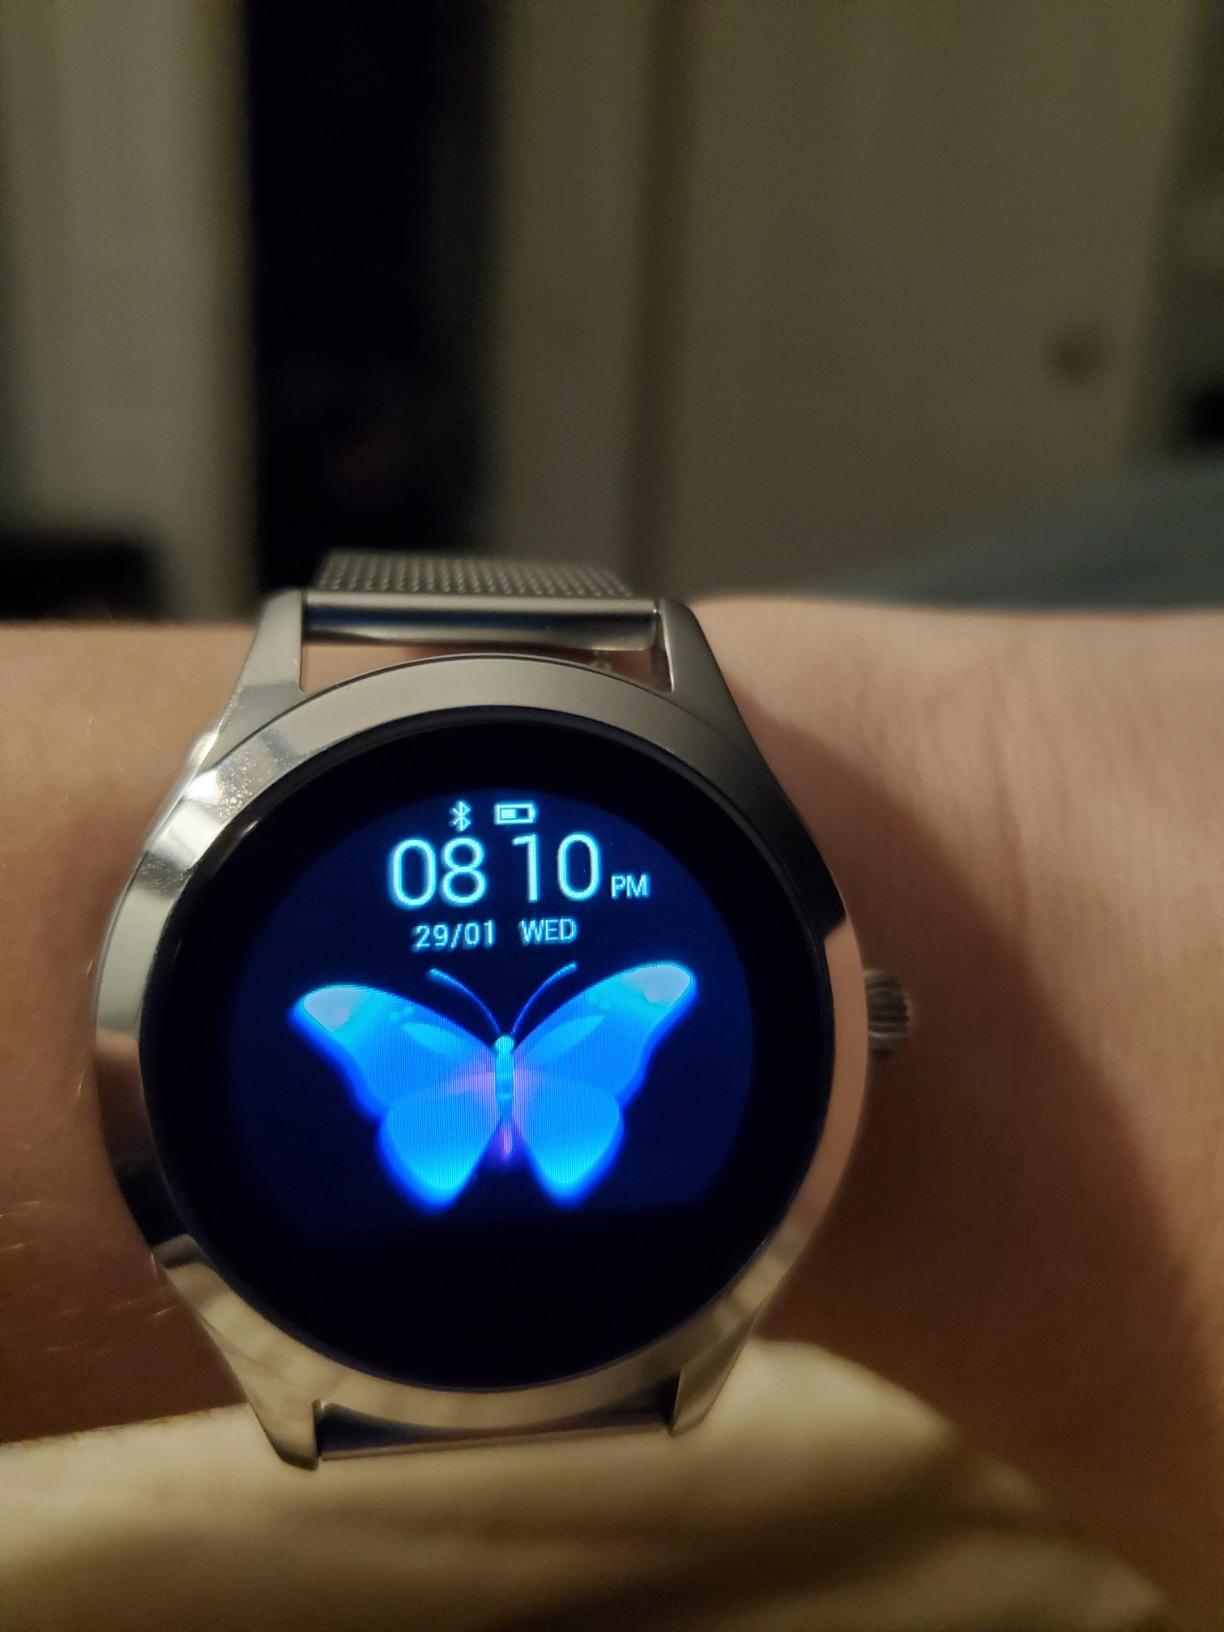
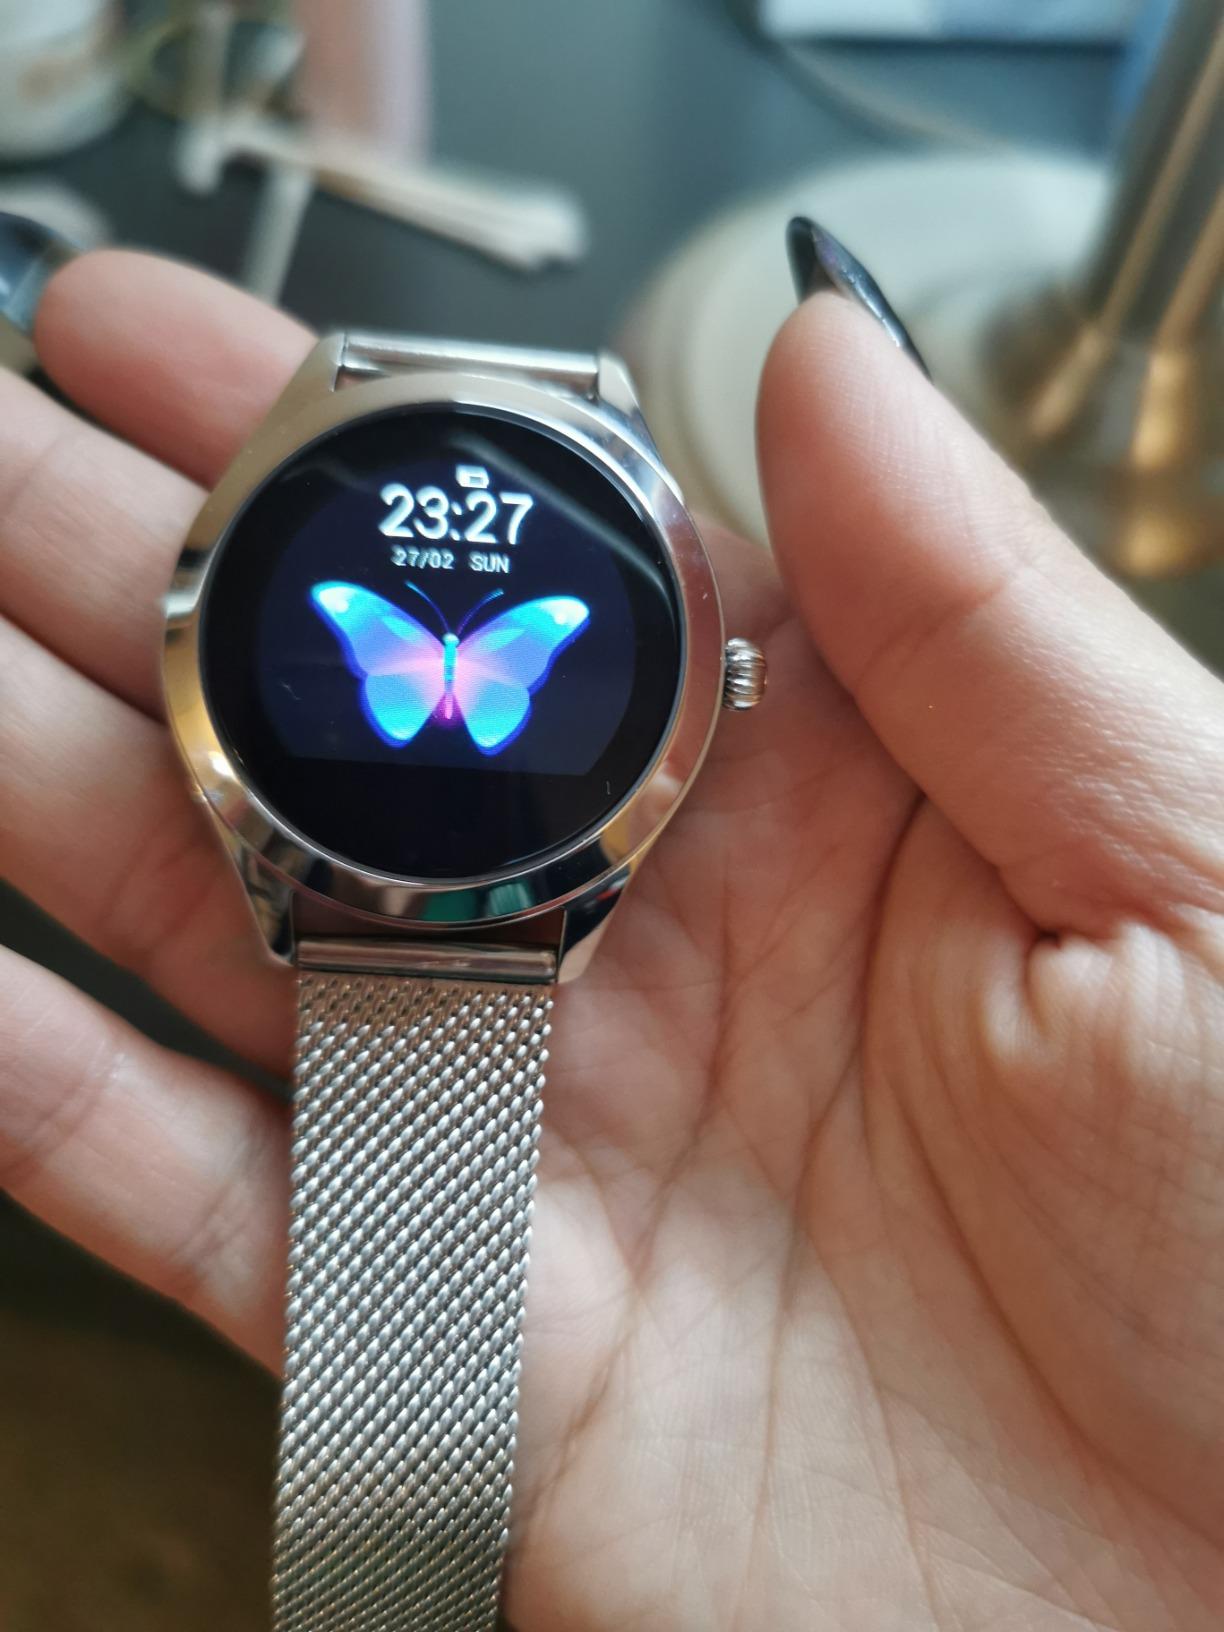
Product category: smartwatch
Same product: yes